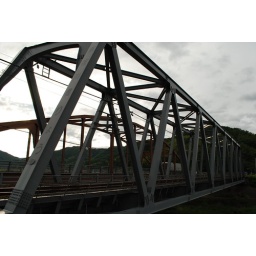
Train tracks are in the foreground, but there's a road behind it too. (That's what the truck is driving on.)